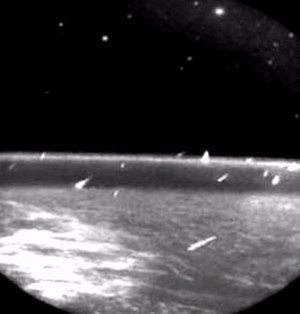
Mesosfære (atmosfære) / Galleri
Mesosfæren, er det lag i Jordens atmosfære som ligger over stratosfæren og under termosfæren. Mesosfæren ligger fra 50 til 85 km over jordens overflade.